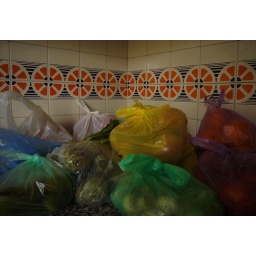
fruits in their bright colours plastic bags